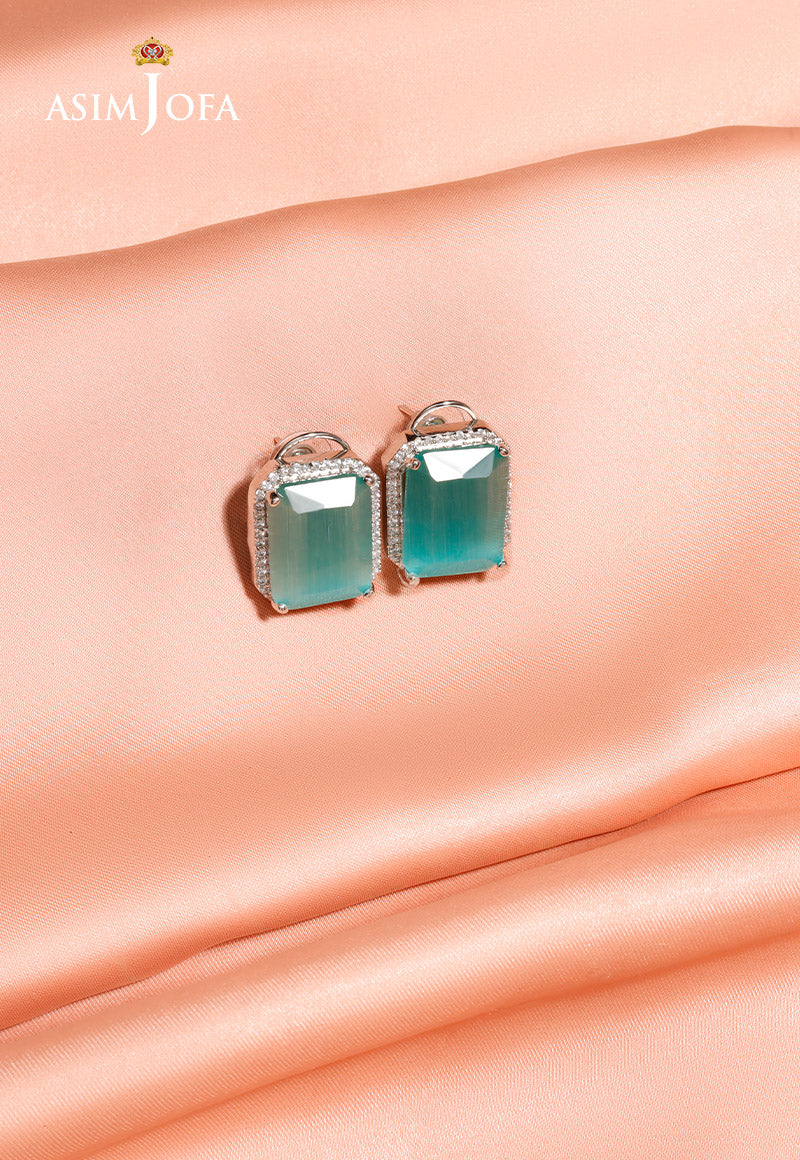
silver green johora stud earring